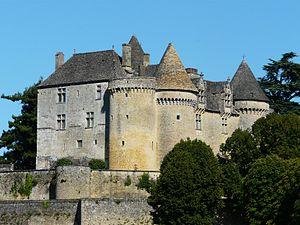
Le château de Fénelon vu depuis l'ouest, Sainte-Mondane, Dordogne, France.